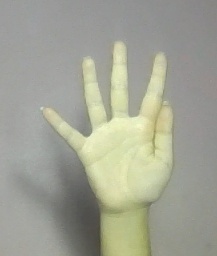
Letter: sheen